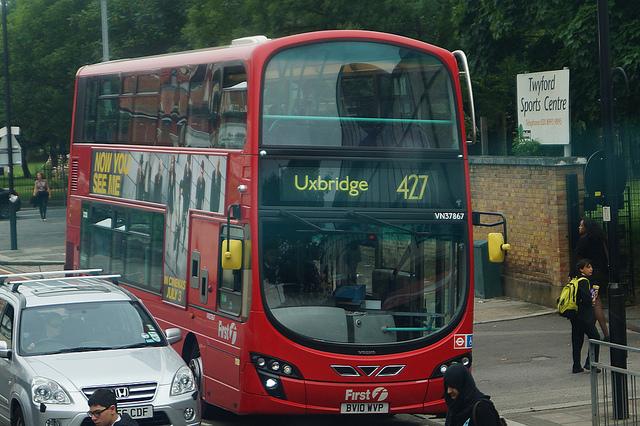
A double decker bus traveling the roads of London.